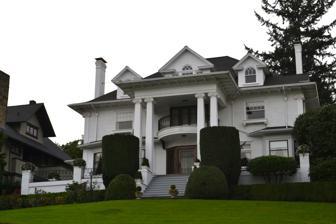
Building: Annand–Loomis House
Country: United States of America
Year built: 1908
Historic building in Portland, Oregon, U.S. United States historic place Annand–Loomis House U.S. National Register of Historic Places Portland Historic Landmark Location 1825 SW Vista Avenue Portland, Oregon Coordinates 45°30′52″N 122°41′49″W / 45.514498°N 122.697019°W / 45.514498; -122.697019 Area 0.3 acres (0.12 ha) Built 1908 Architect Clifton R. Lewthwaite Architectural style Colonial Revival, Late 19th And 20th Century Revivals NRHP reference No. 97000586 Added to NRHP June 27, 1997 The Annand–Loomis House is a house located in southwest Portland , Oregon , listed on the National Register of Historic Places . It has also been known as the John Annand House and as the Lee B. Loomis House . It is a 2 + 1 ⁄ 2 -story Georgian Colonial house finished in 1908 for Portland businessman and City Commissioner John Annand and his family.  The house has views of Cascade Range peaks and of the city on plains to the north and east.  The property was nominated in part on the basis of association with Lee B. Loomis , but that historical claim was not upheld. See also National Register of Historic Places listings in Southwest Portland, Oregon References